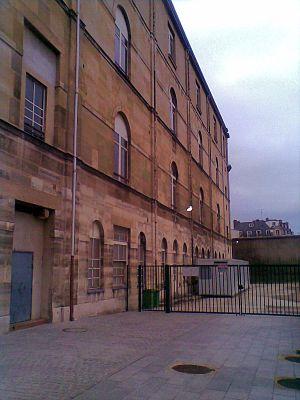
Site de l'ancien hôpital Saint-Lazare (Paris 10e) en restructuration, le carré historique
La prison Saint-Lazare, qui deviendra l'hôpital Saint-Lazare, était située dans les anciens bâtiments de la maison mère de la congrégation de la Mission ou maison Saint-Lazare, à Paris, 10ᵉ arrondissement au nᵒ 107 de la rue du Faubourg-Saint-Denis, dans l'ancien enclos Saint-Lazare.
L’enclos Saint-Lazare, ou clos de Saint-Lazare, est un ancien clos de Paris situé dans l'actuel 10ᵉ arrondissement, sur les anciens 3ᵉ et 5ᵉ arrondissements. Le territoire autrefois occupé par l'enclos est bordé au sud par la rue de Paradis, à l'est par la rue du Faubourg-Saint-Denis, au nord par le boulevard de la Chapelle et à l'ouest par la rue du Faubourg-Poissonnière.